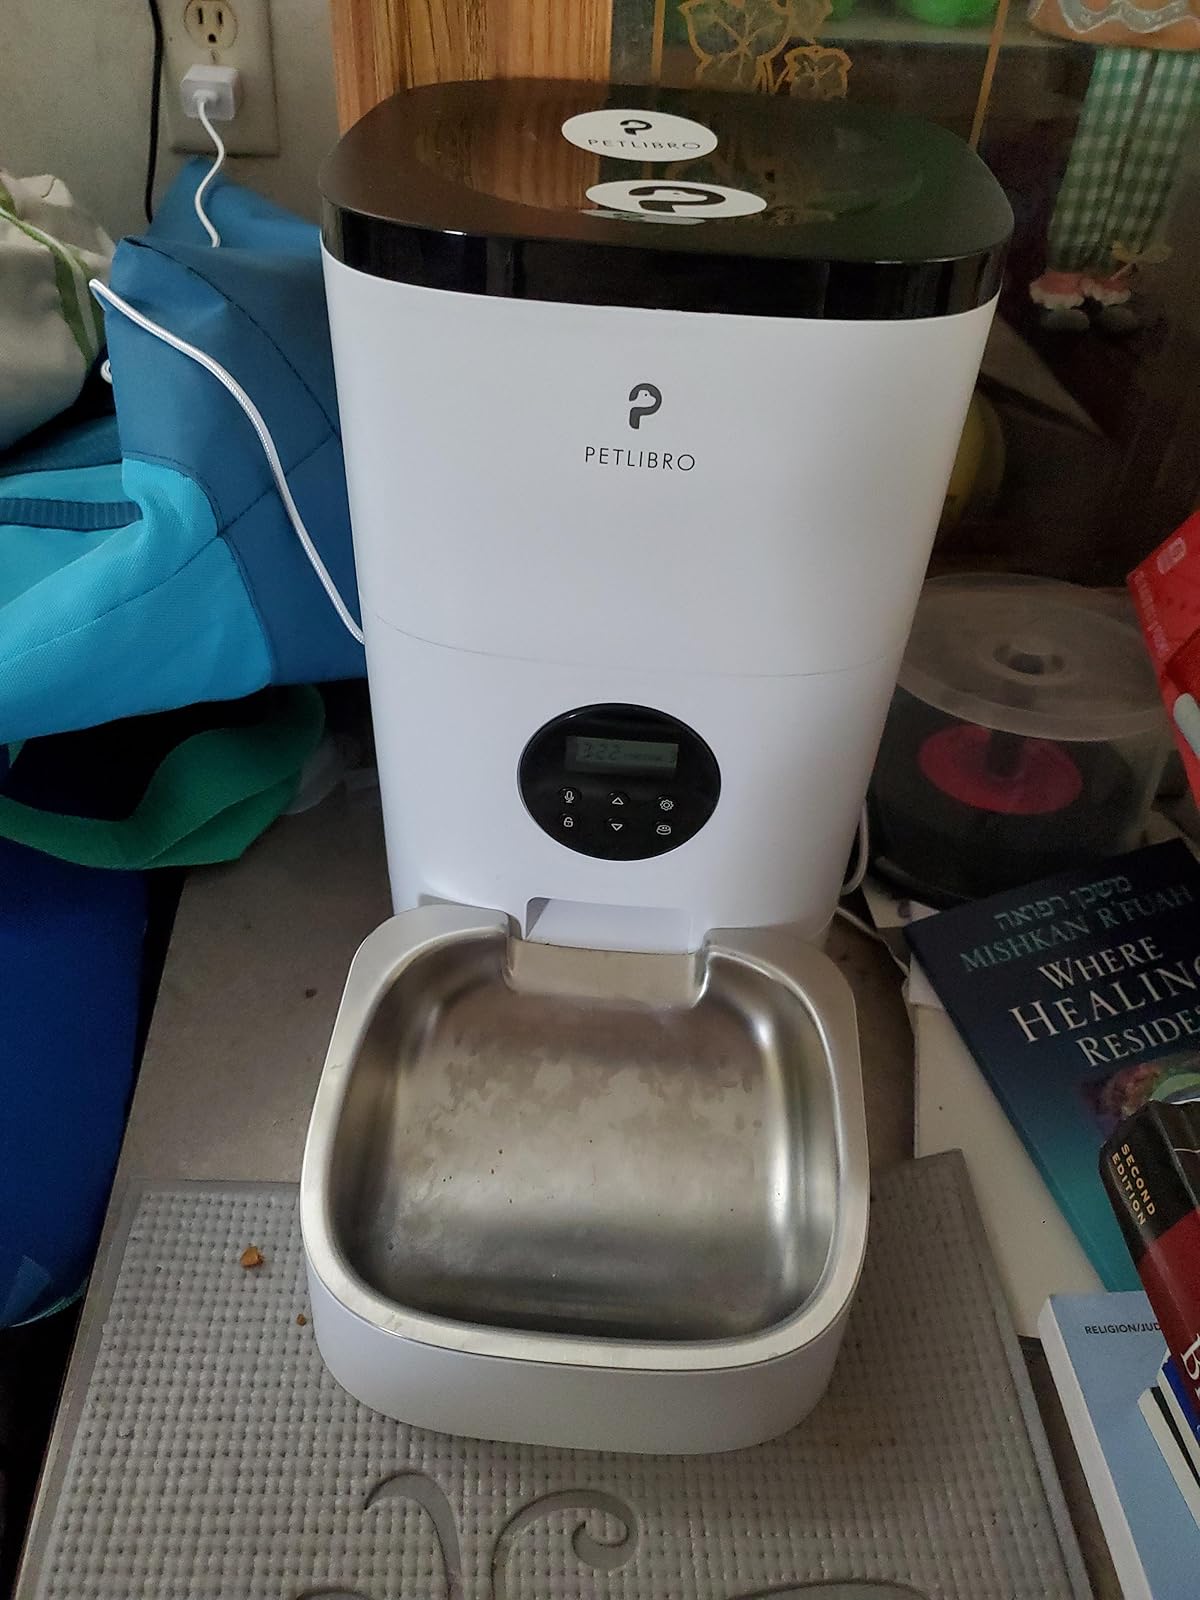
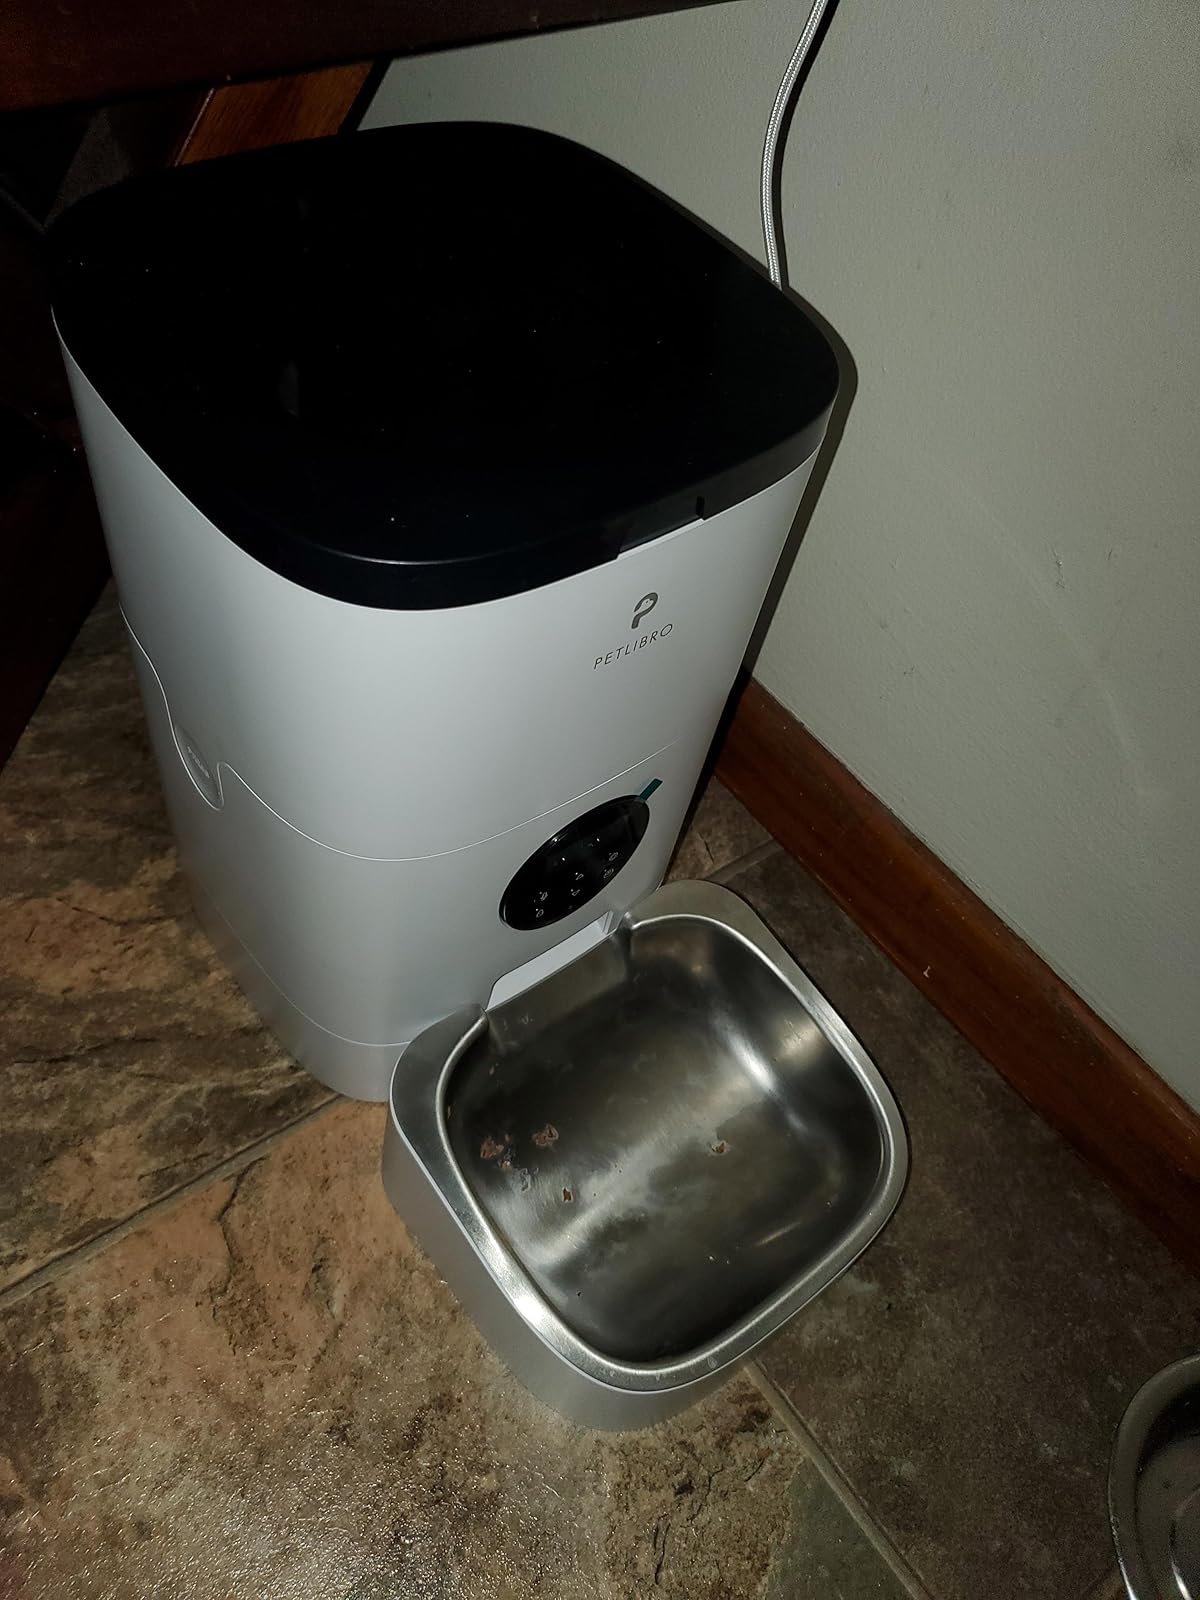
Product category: items_feeder
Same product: yes